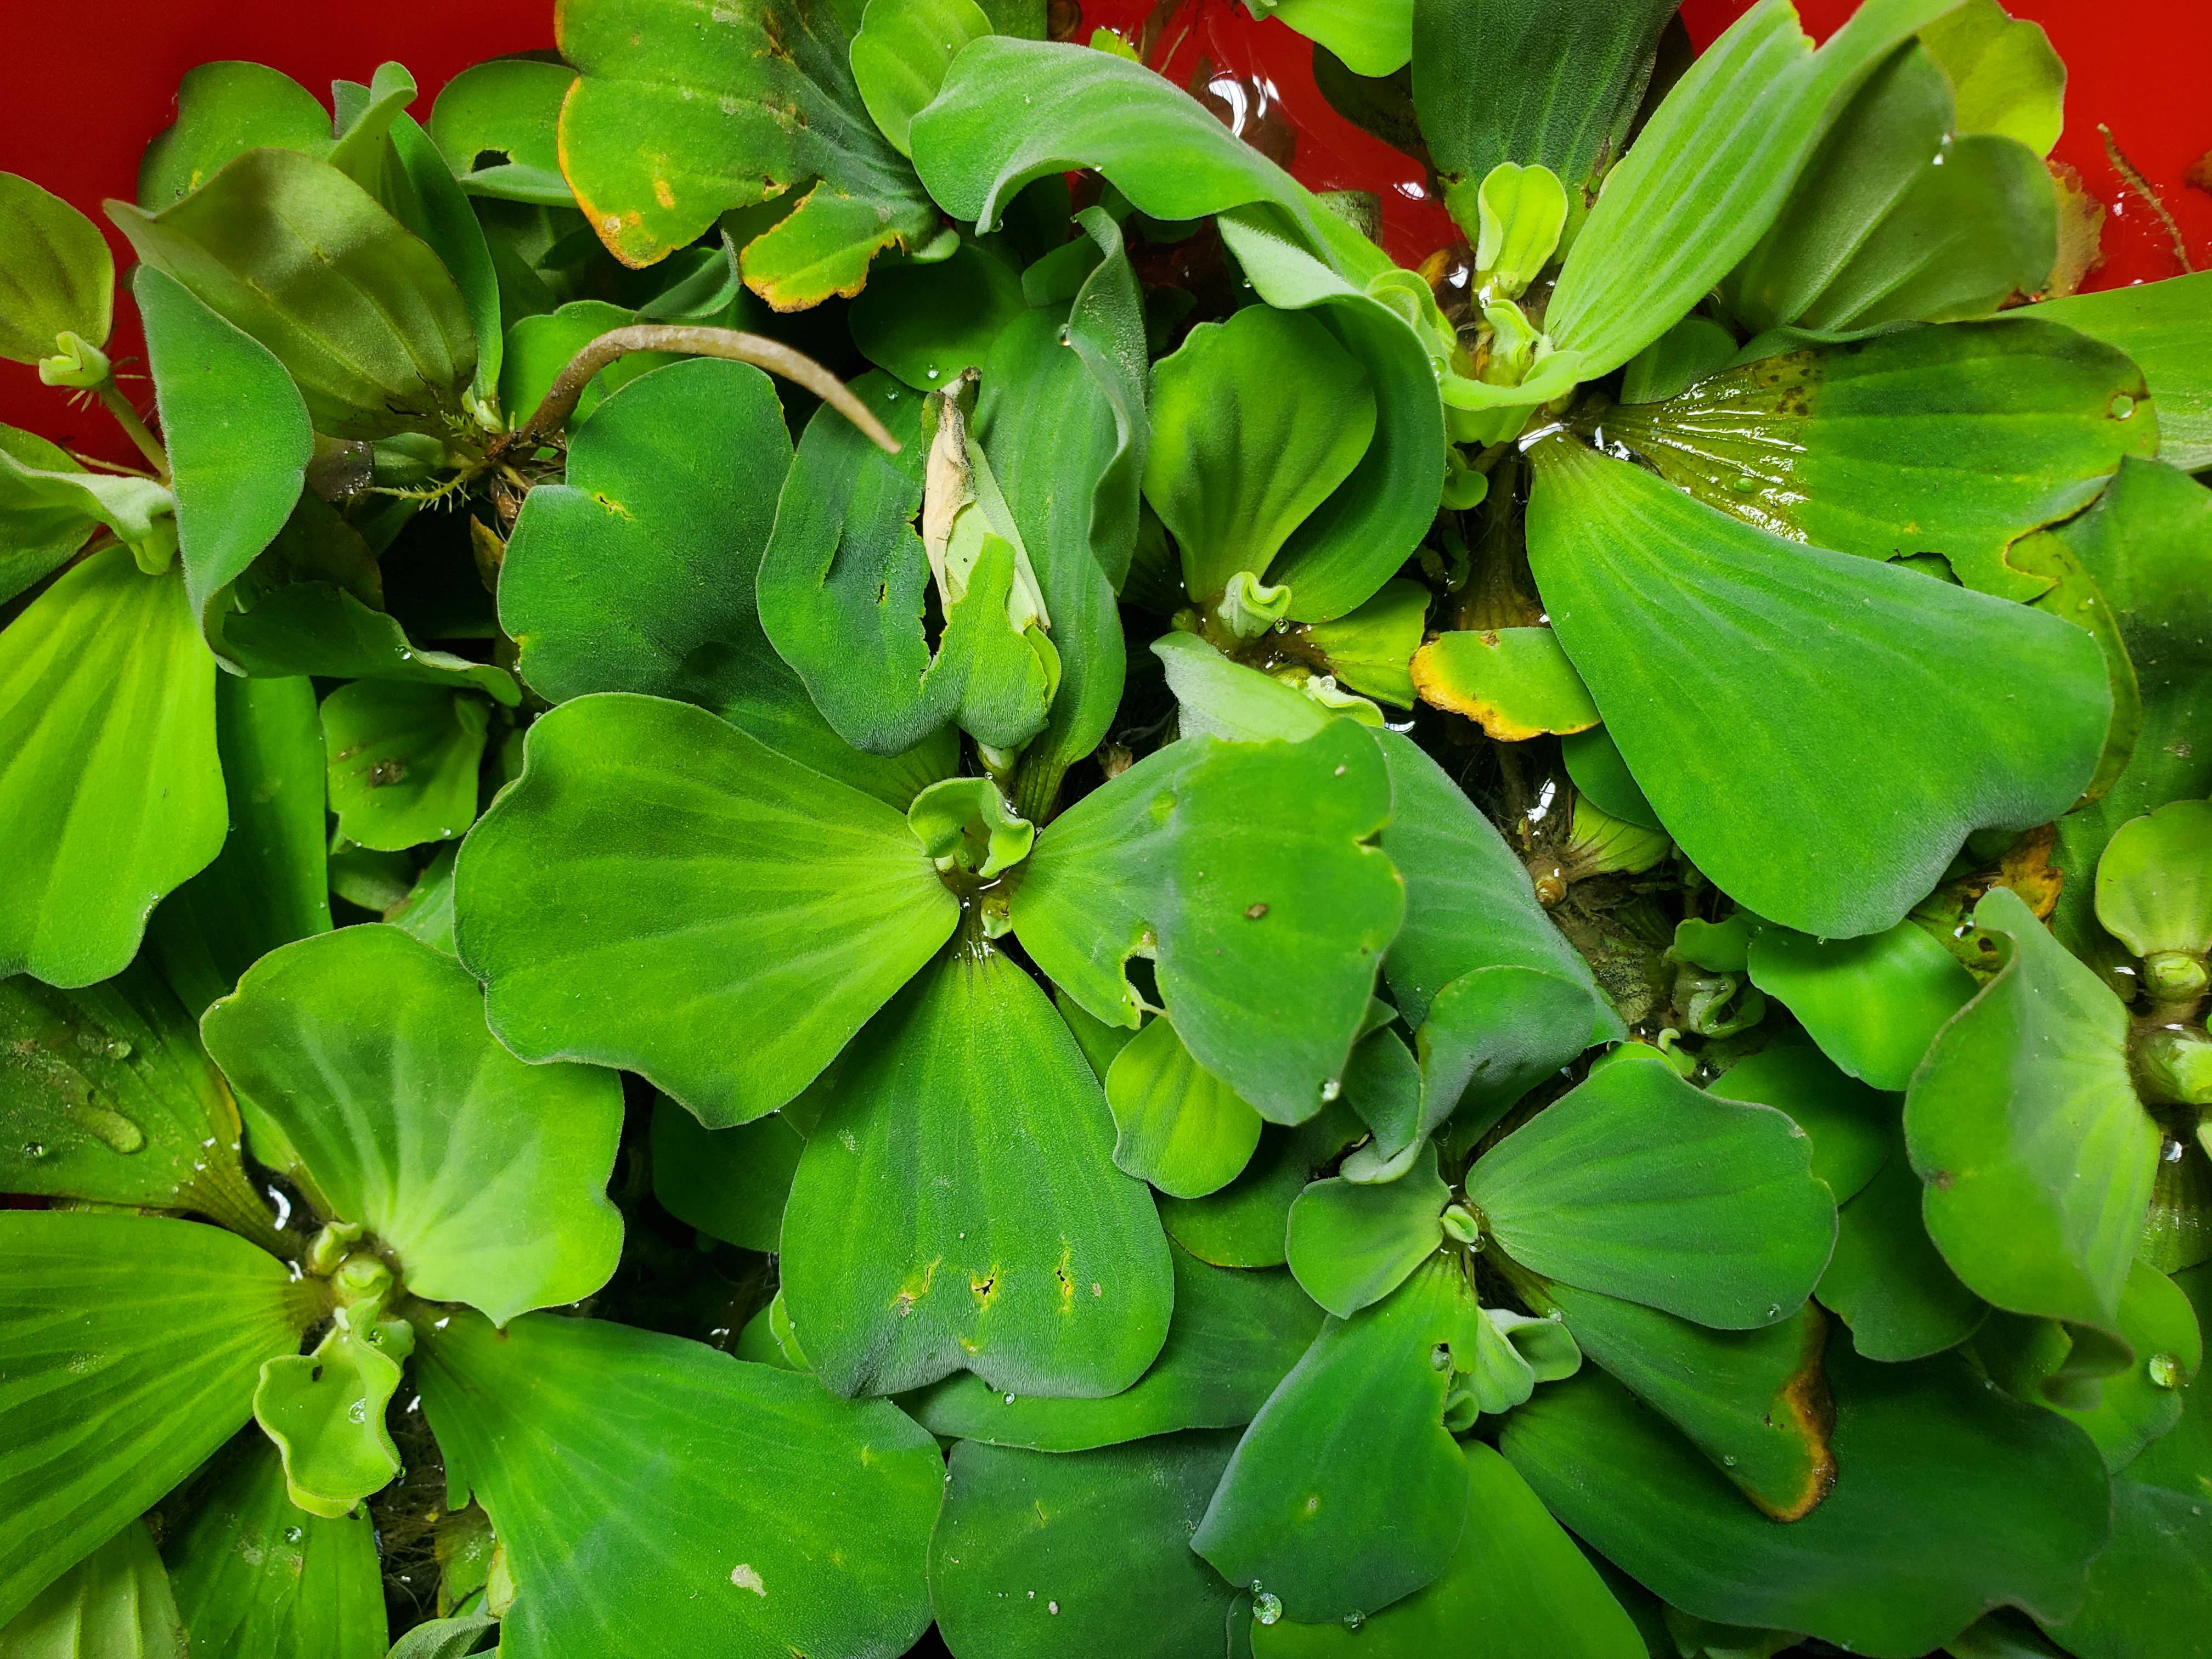
Species: Water Lettuce (Pistia stratiotes)